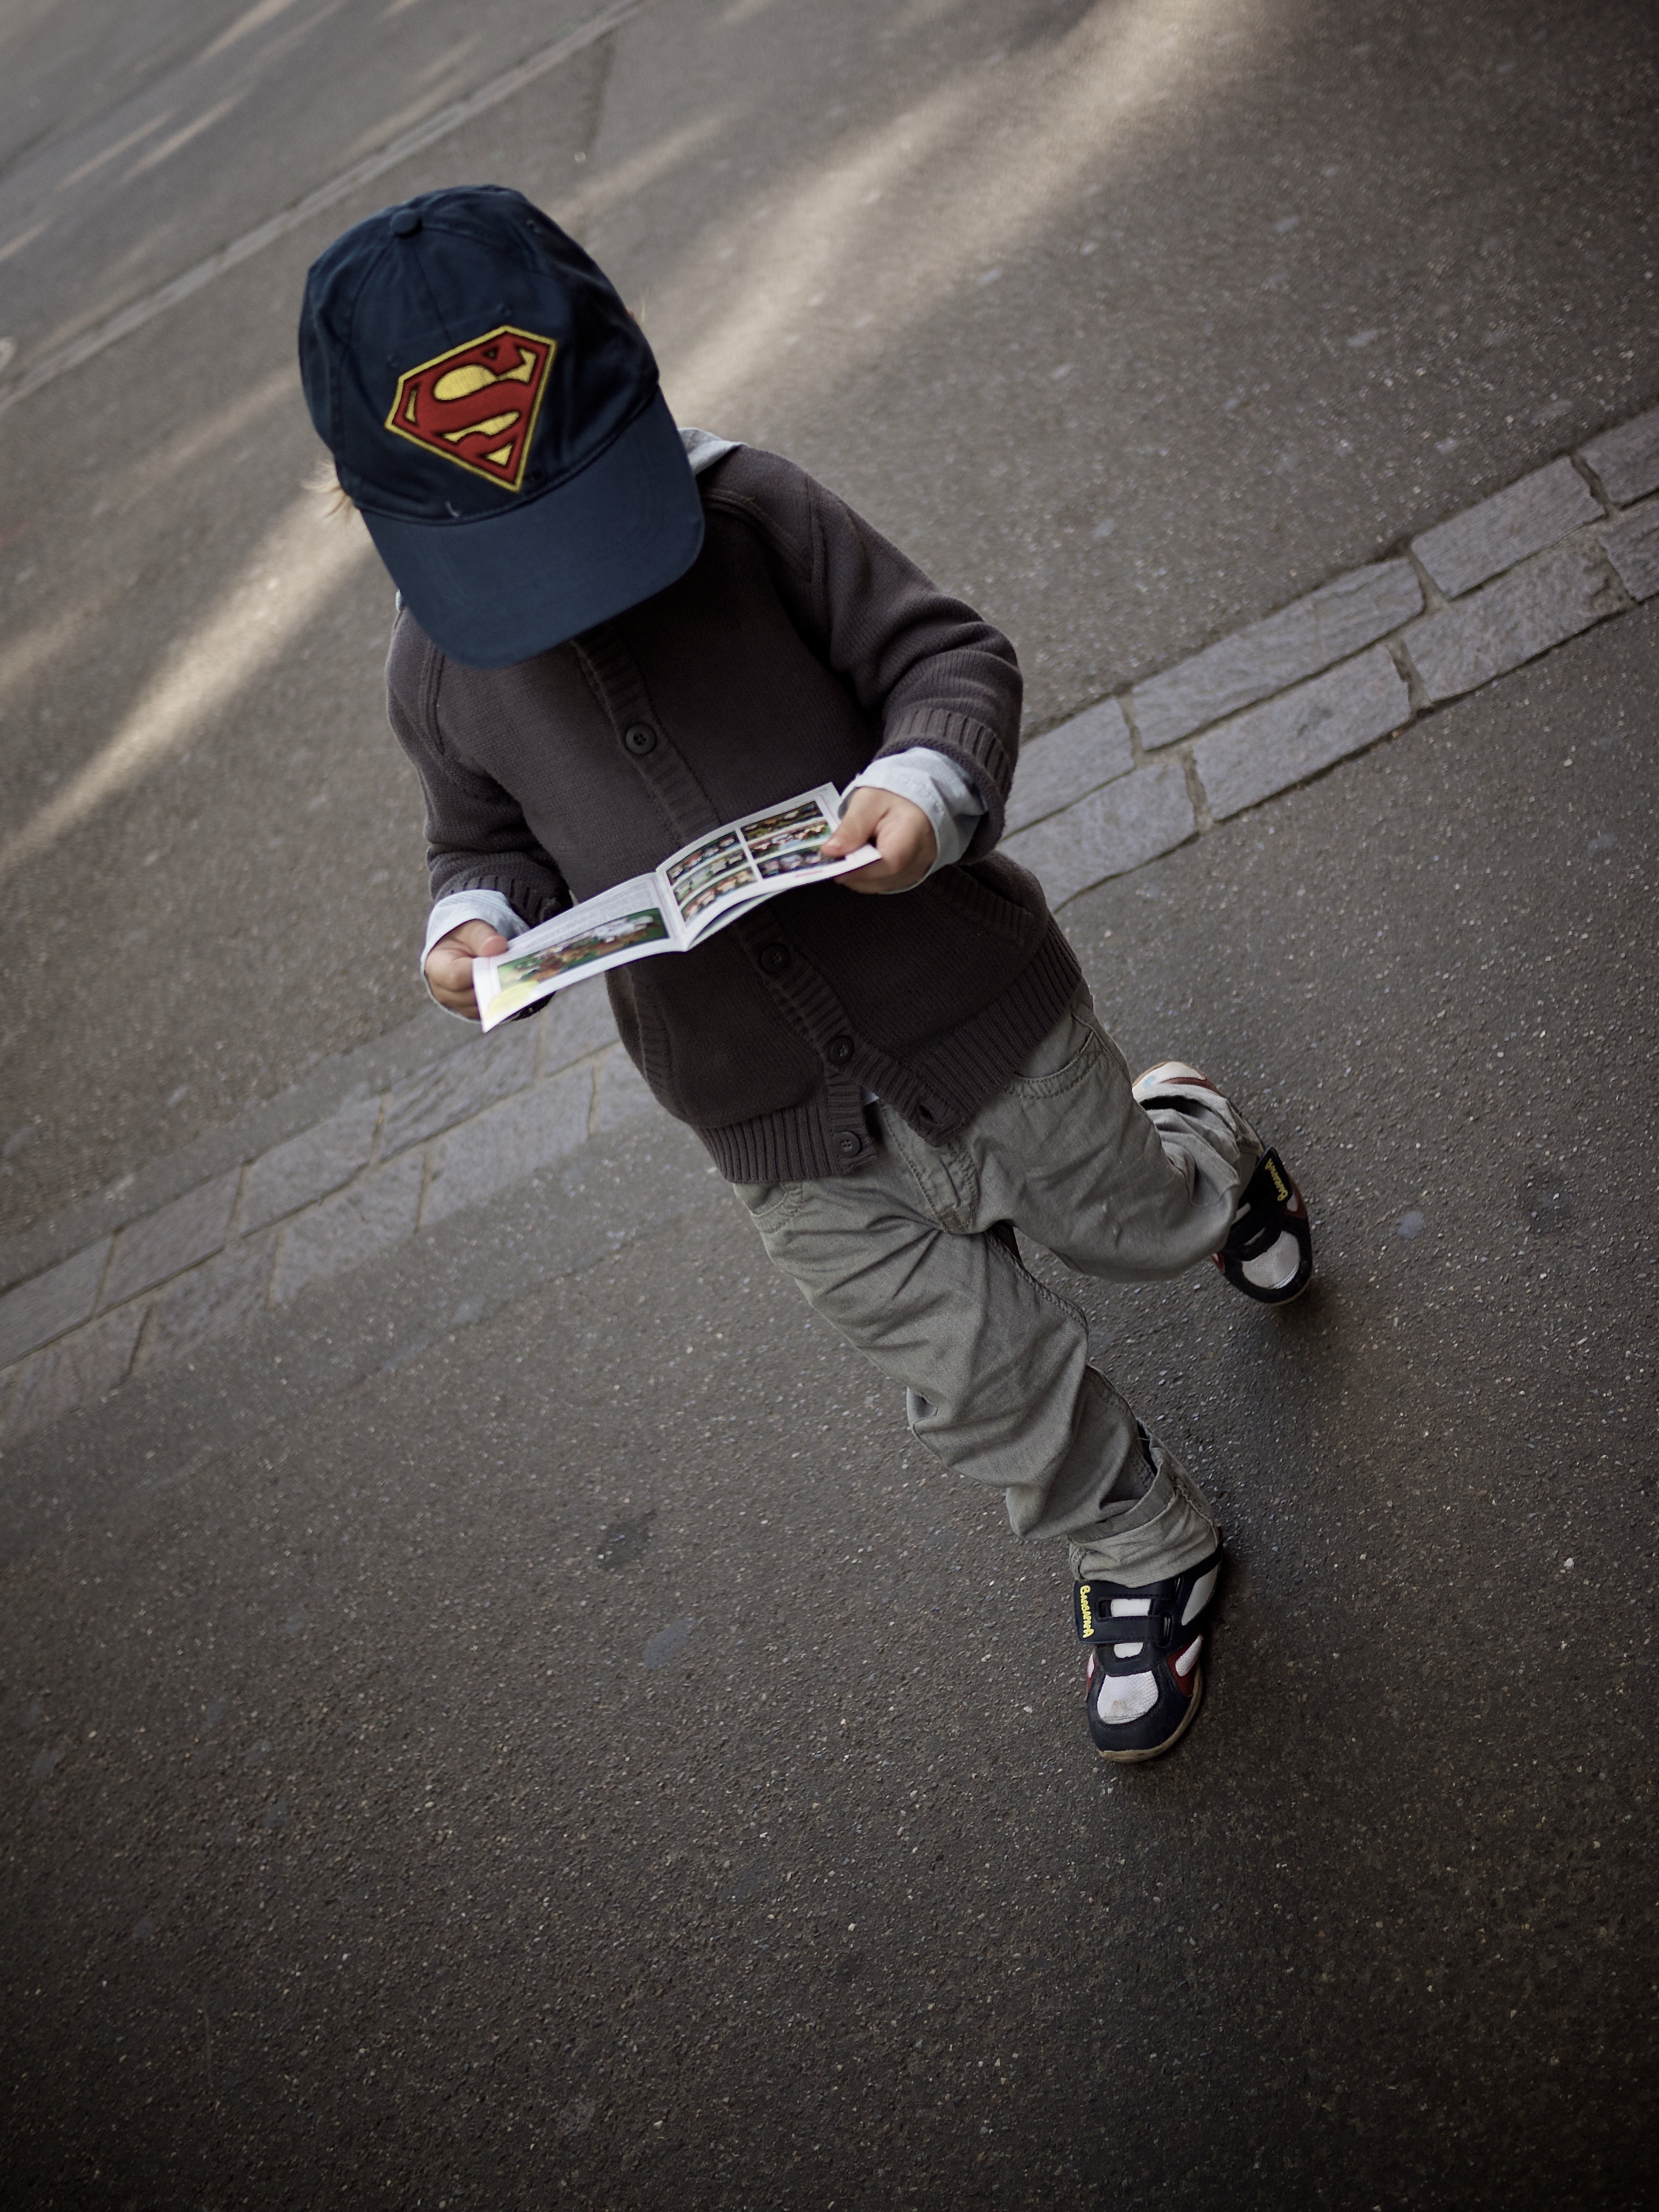
white, street, photography, skateboard, skateboarding, ebook, training, black, snowboard, extreme sport, sports equipment, longboard, streetphotography, flickr, thomas, video, sports, footwear, olympus, omd, fuji, leica, monochrom, leuthard, hcb, thomasleuthard, streettogs, skateboarding equipment and supplies, boardsport